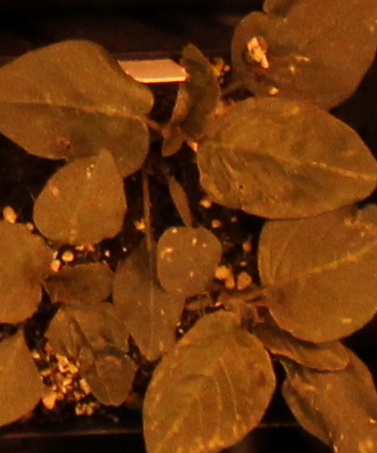
Label: Redroot Pigweed